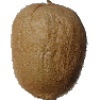
Label: kiwi